Vänersborgs IF

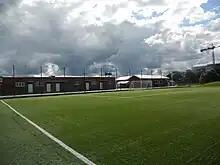
The home ground Vänersvallen with the clubhouse at the right.

Vänersborgs IF is a Swedish football club located in Vänersborg. The club was founded in 1906. The current men's football team head coach is Andy Kilner.